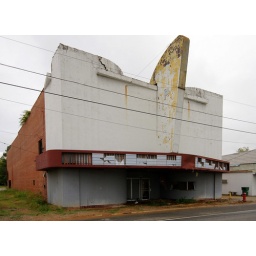
Rayville, Louisiana. This theater is in sad shape. Among other things, the roof has colapsed.